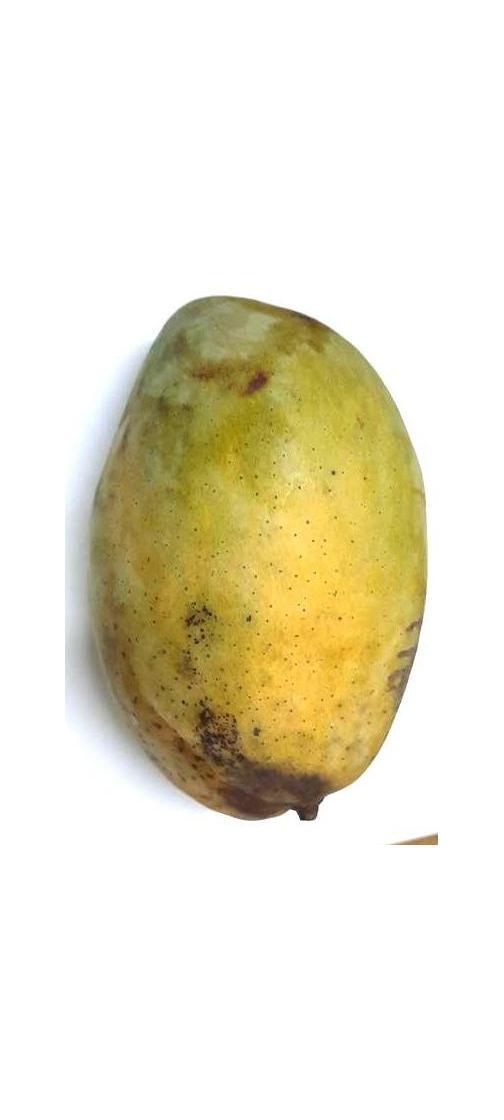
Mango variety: Fazli Classic